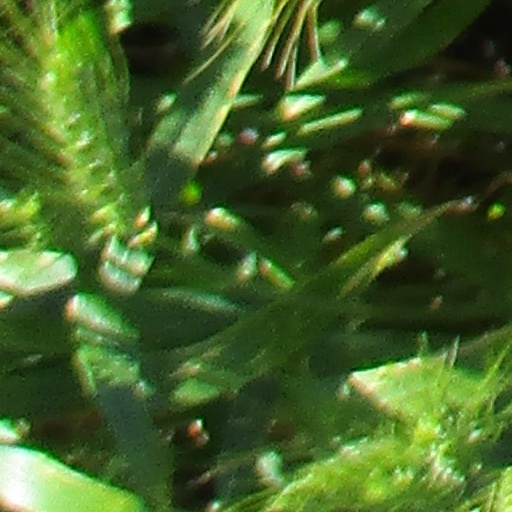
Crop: wheat